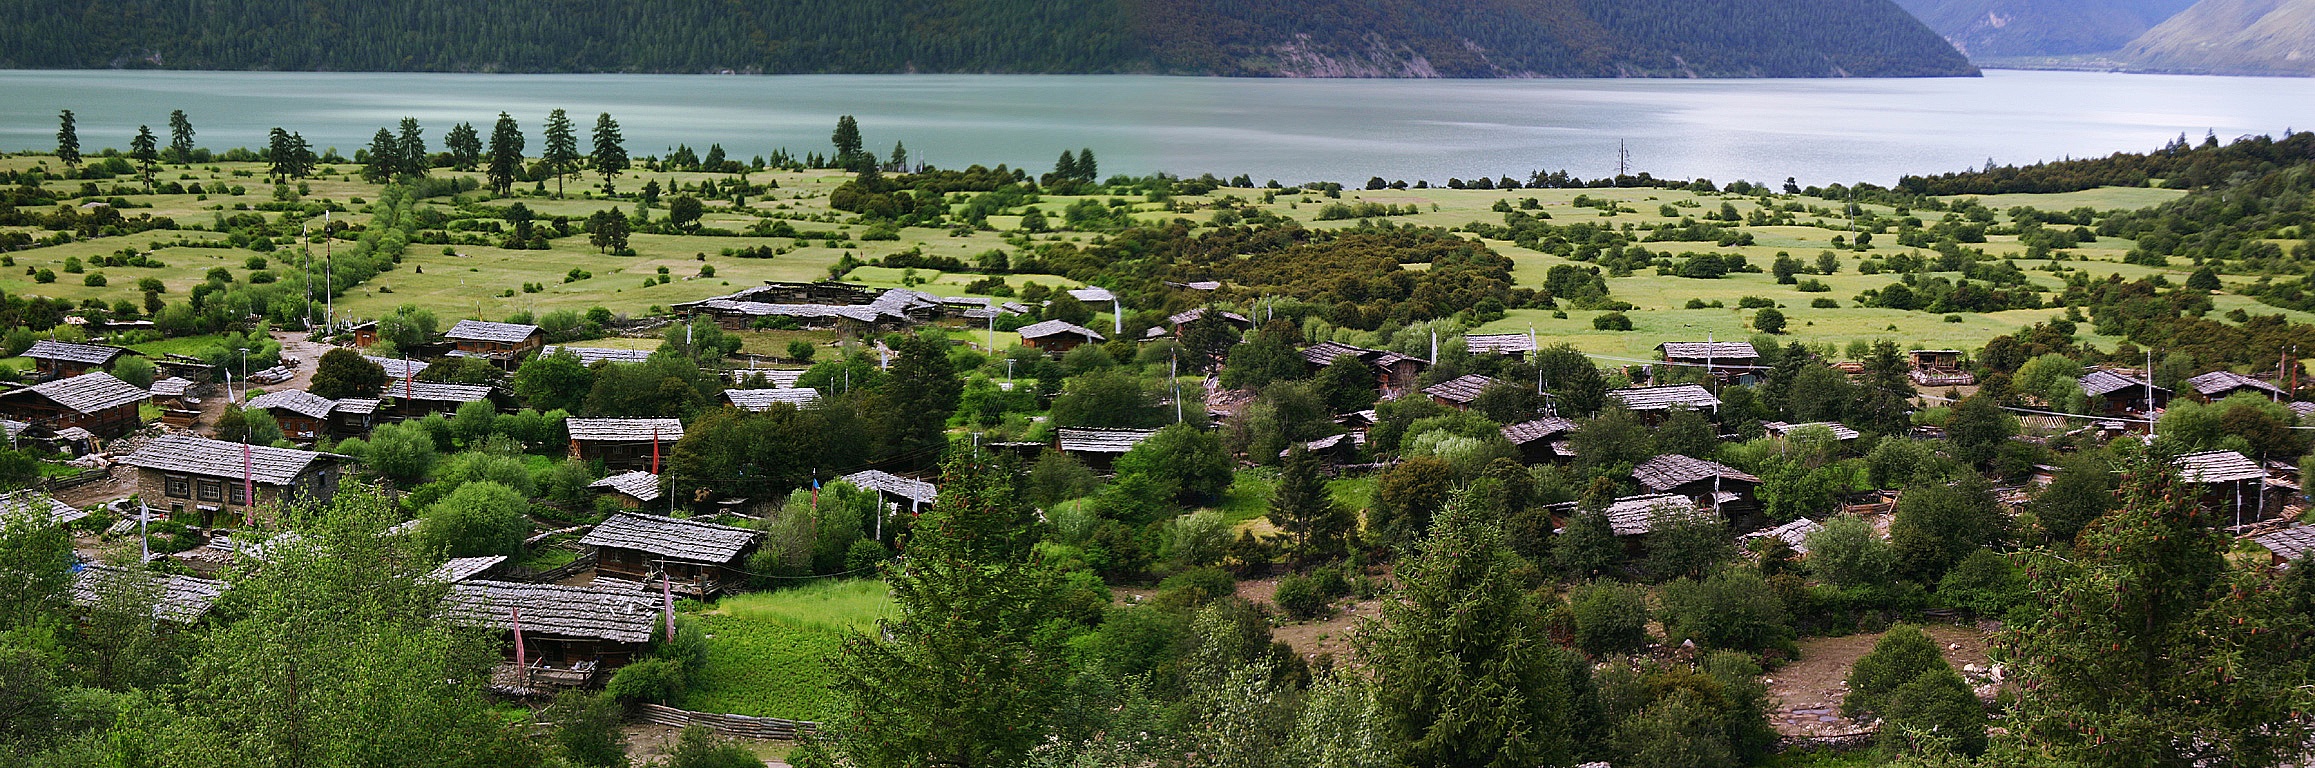
landscape, town, mountain range, panorama, village, suburb, chinese, natural, tourism, tibet, plateau, estate, ecosystem, screenshot, bird's eye view, aerial photography, biome, residential area, geographical feature, human settlement